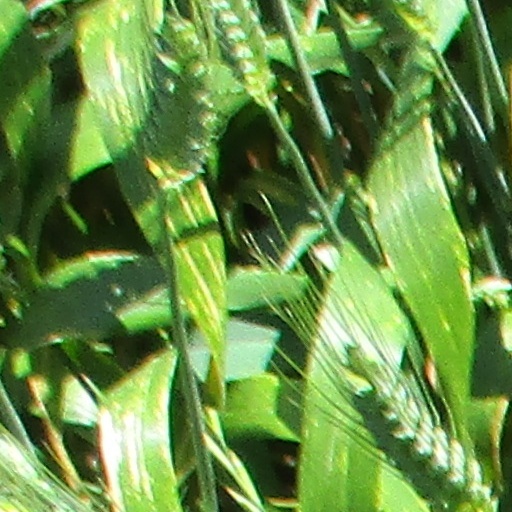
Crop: wheat